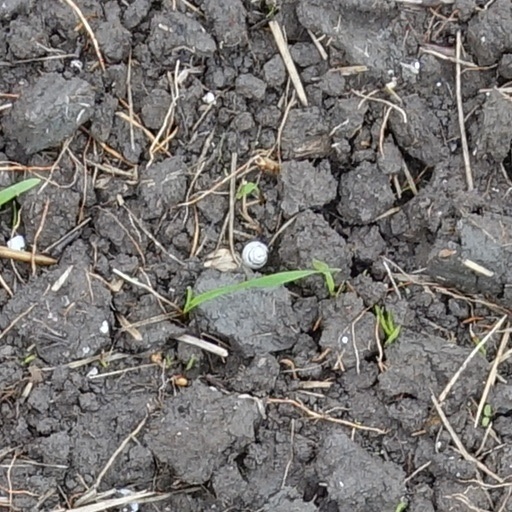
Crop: wheat